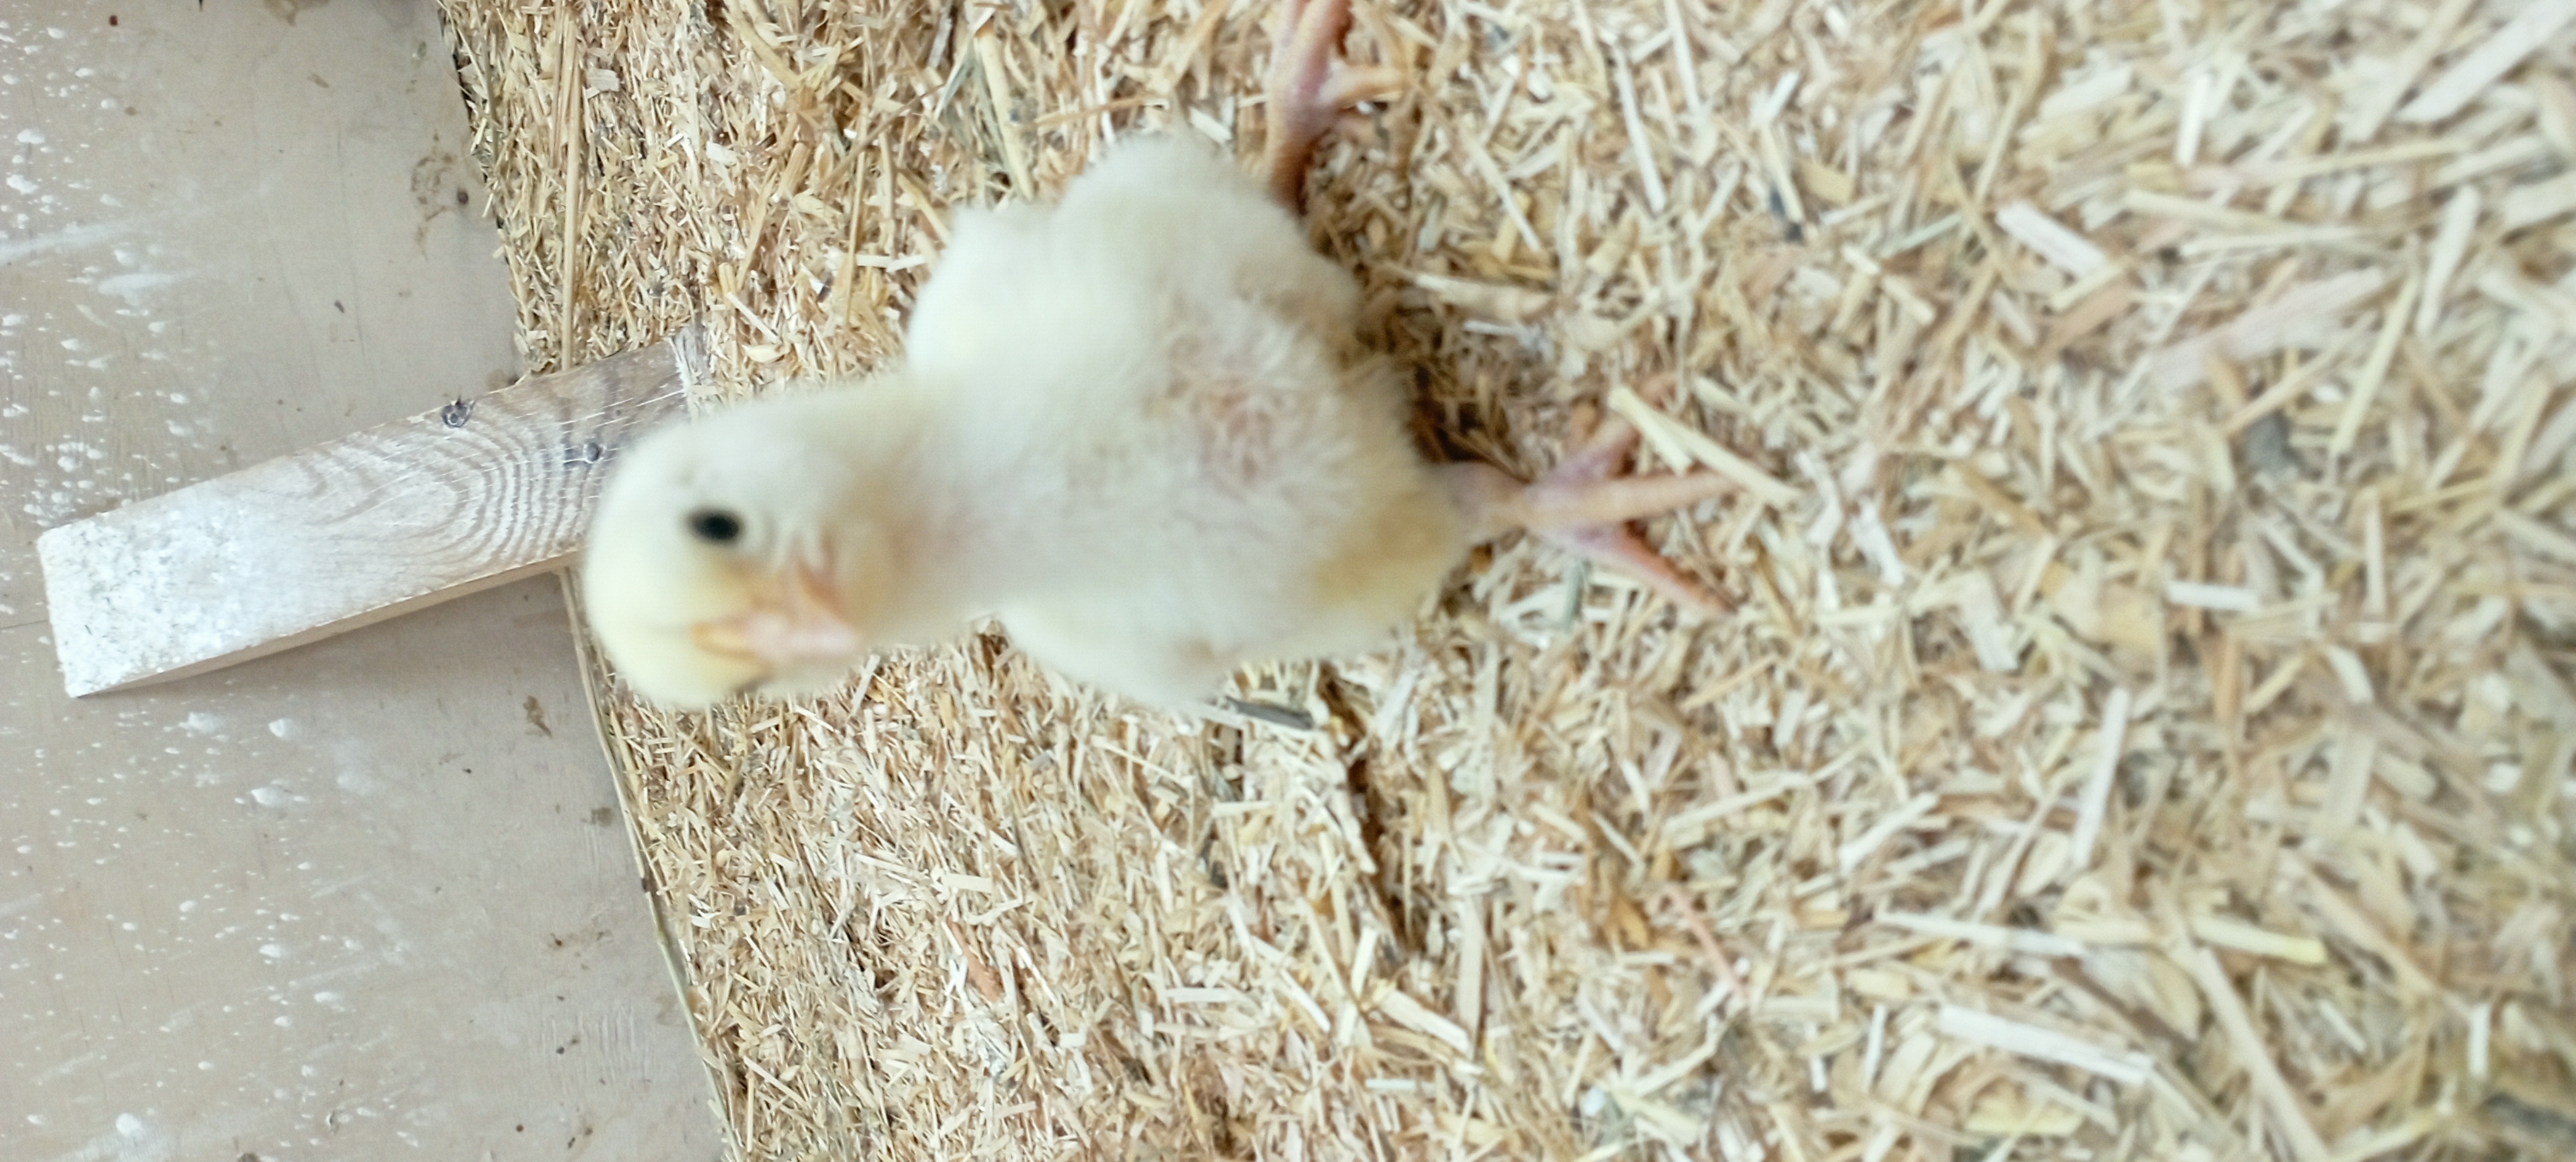
Weight: 190 g